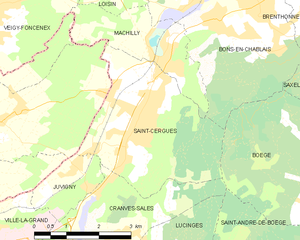
Carte des communes françaises Saint-Cergues